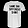
Label: T - shirt / top